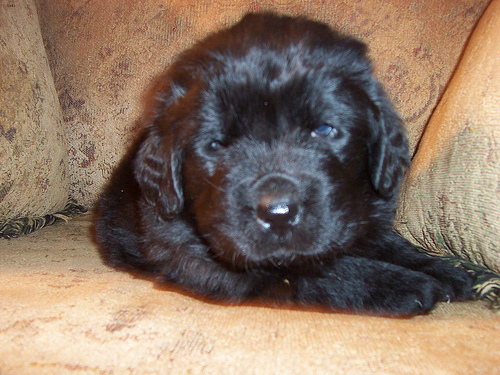
Animal: dog
Breed: newfoundland